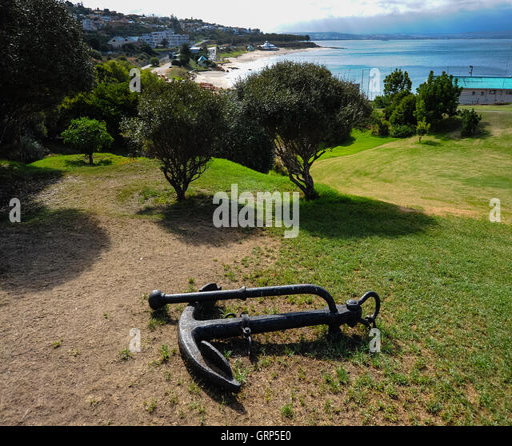
a city lies on the coast and is part .